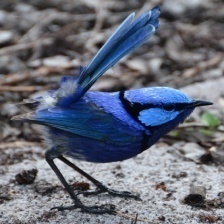
Species: SPLENDID WREN
Scientific name: MALURUS SPLENDENS